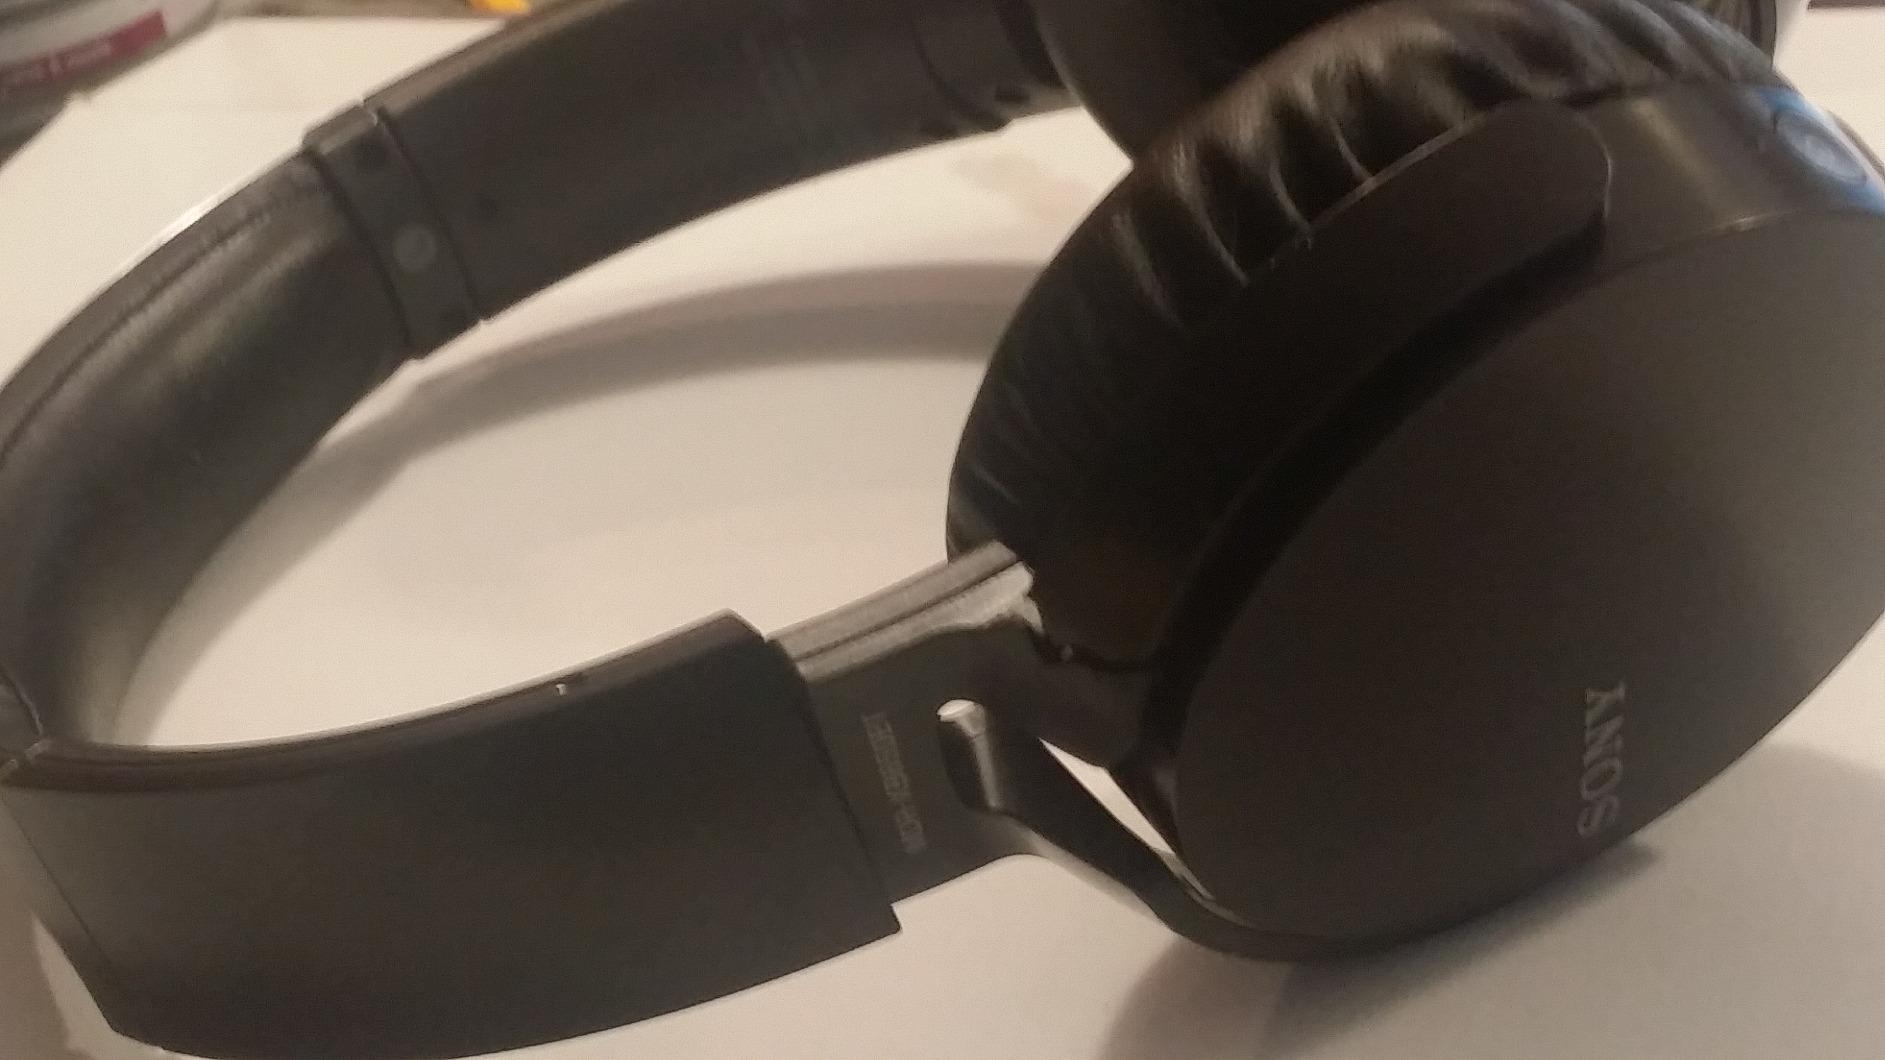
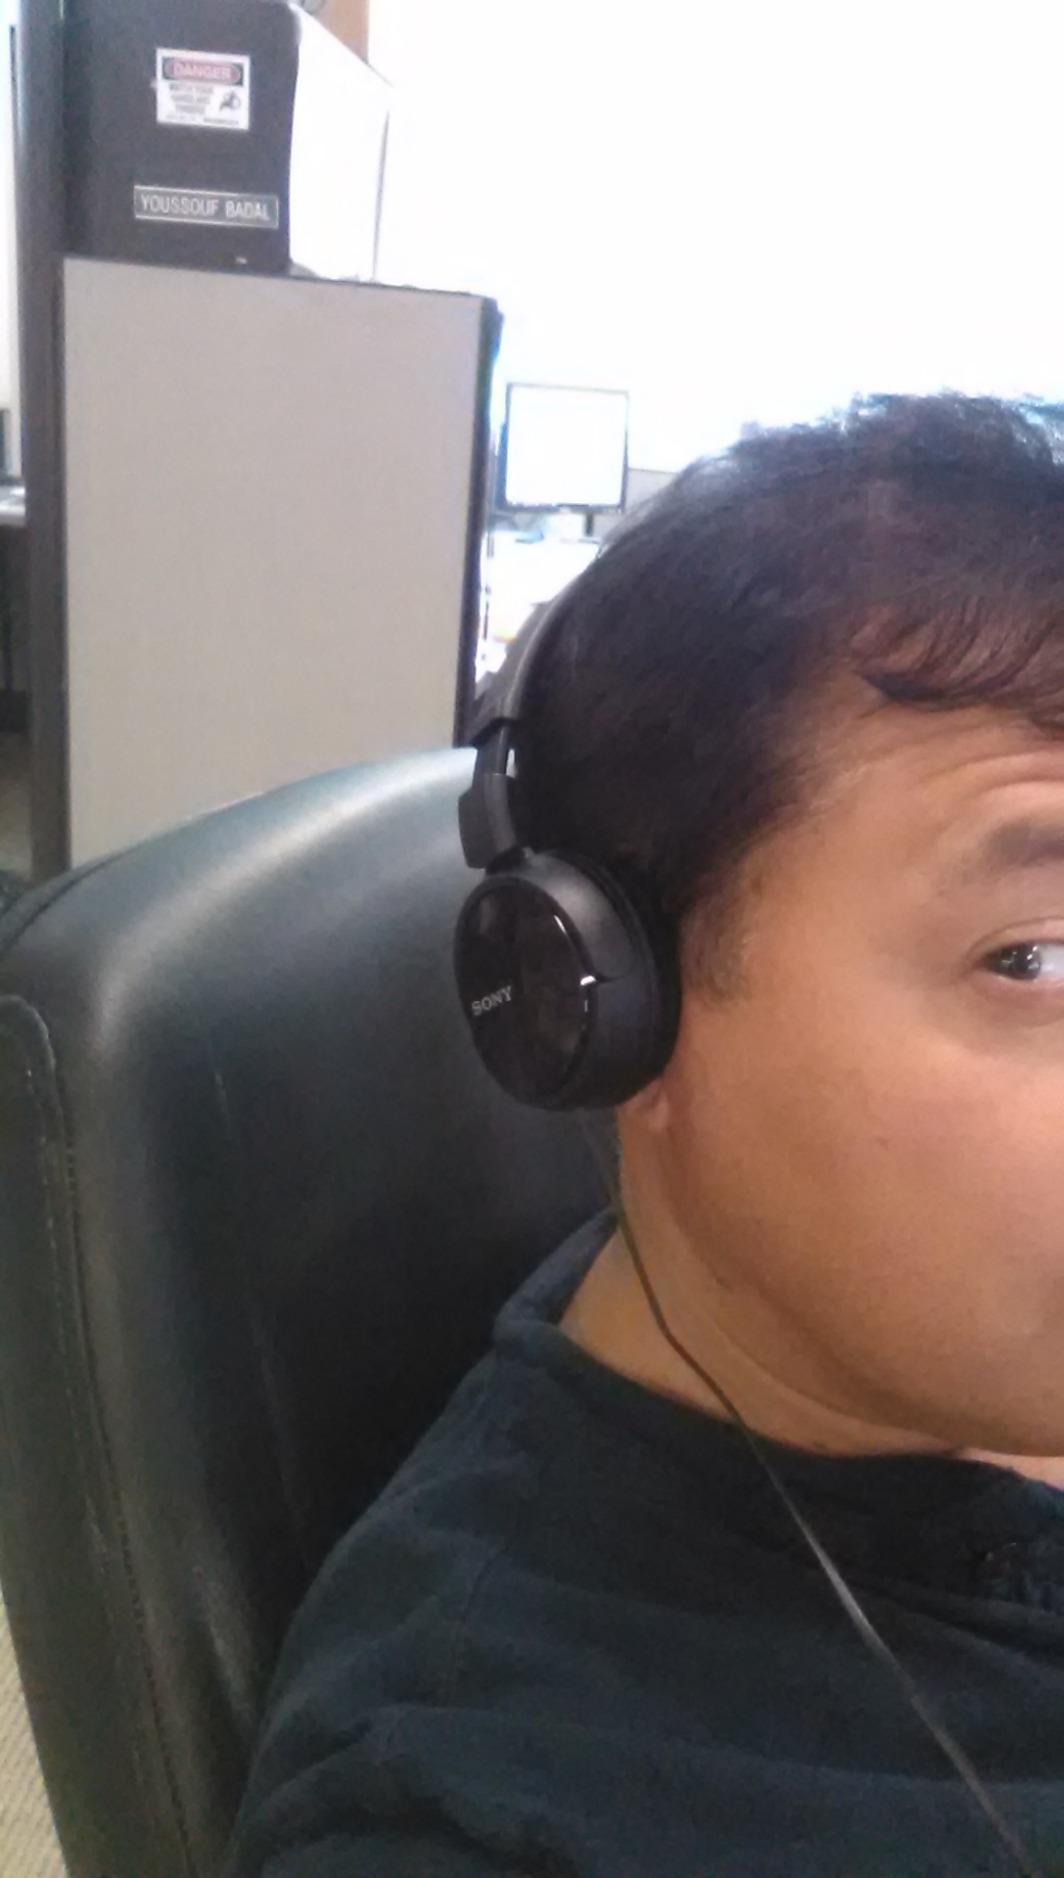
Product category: headphones
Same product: no